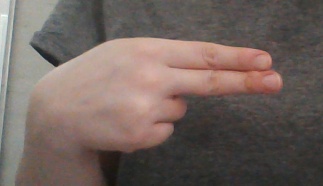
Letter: ain